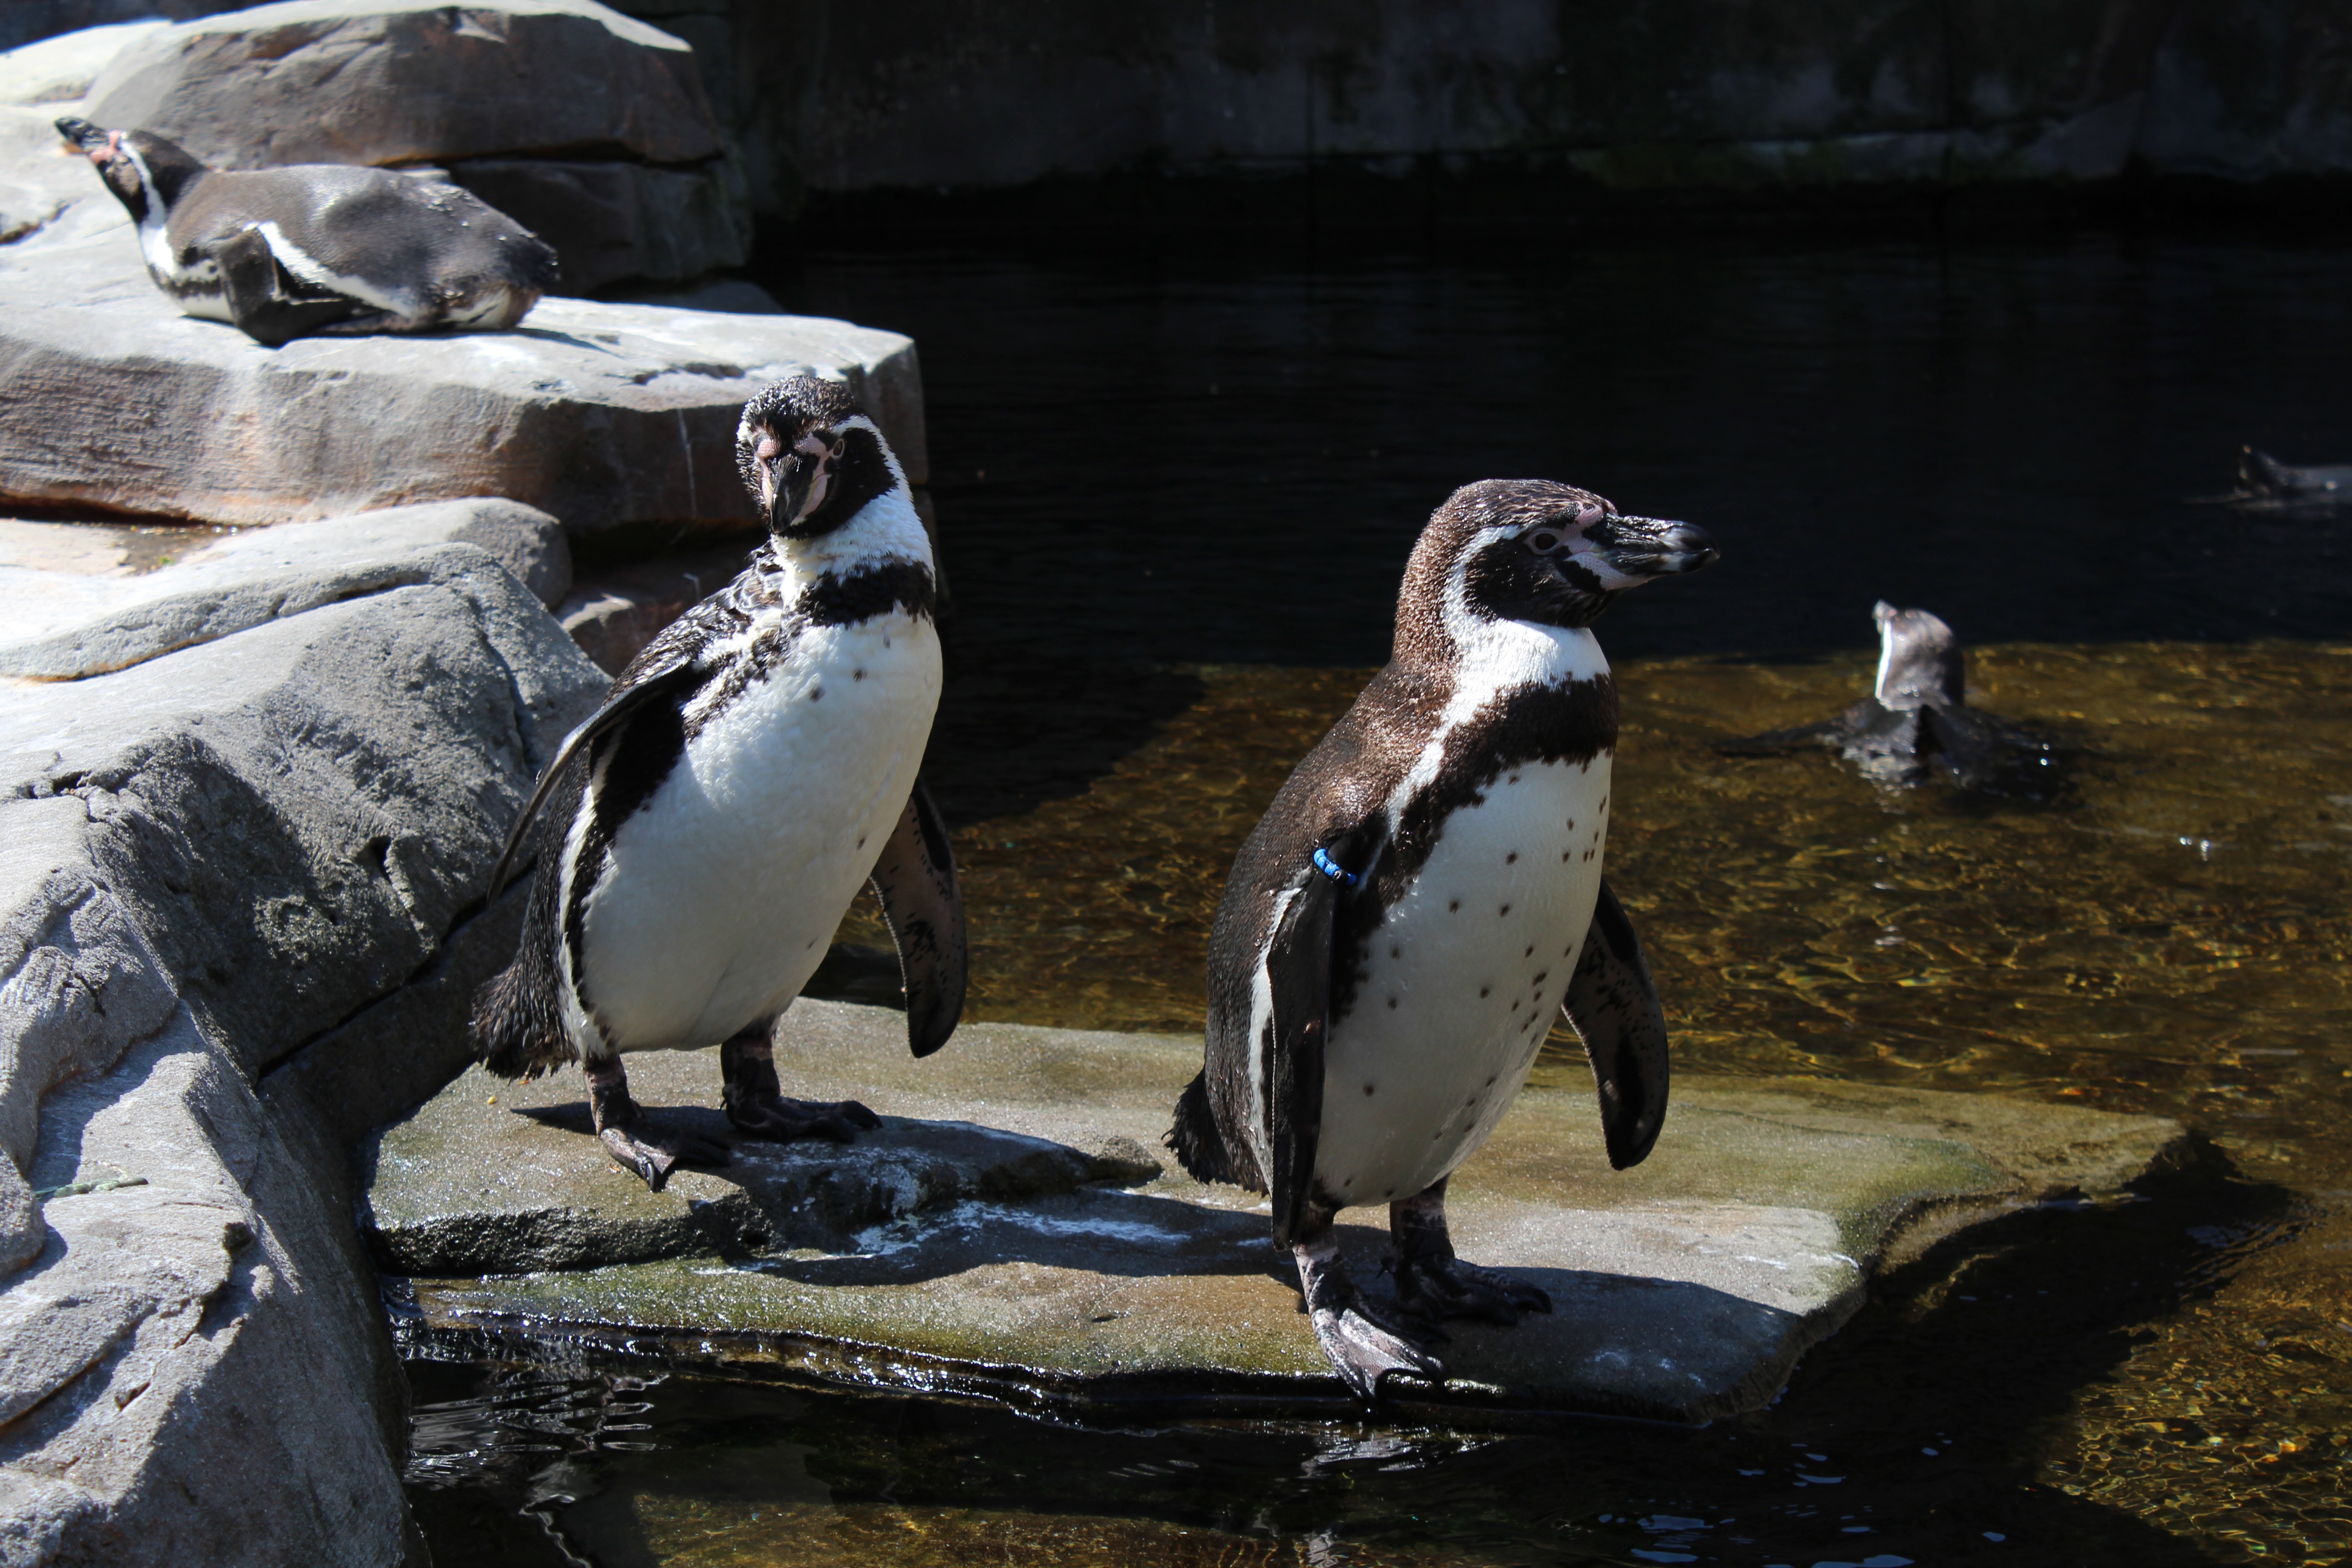
water, bird, plant, wildlife, zoo, fauna, penguin, vertebrate, water bird, animal world, flightless bird